Moncla

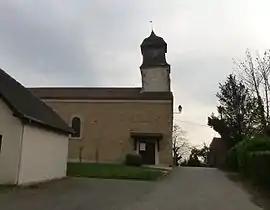
The church of Moncla

Moncla is a commune in the Pyrénées-Atlantiques department in south-western France.